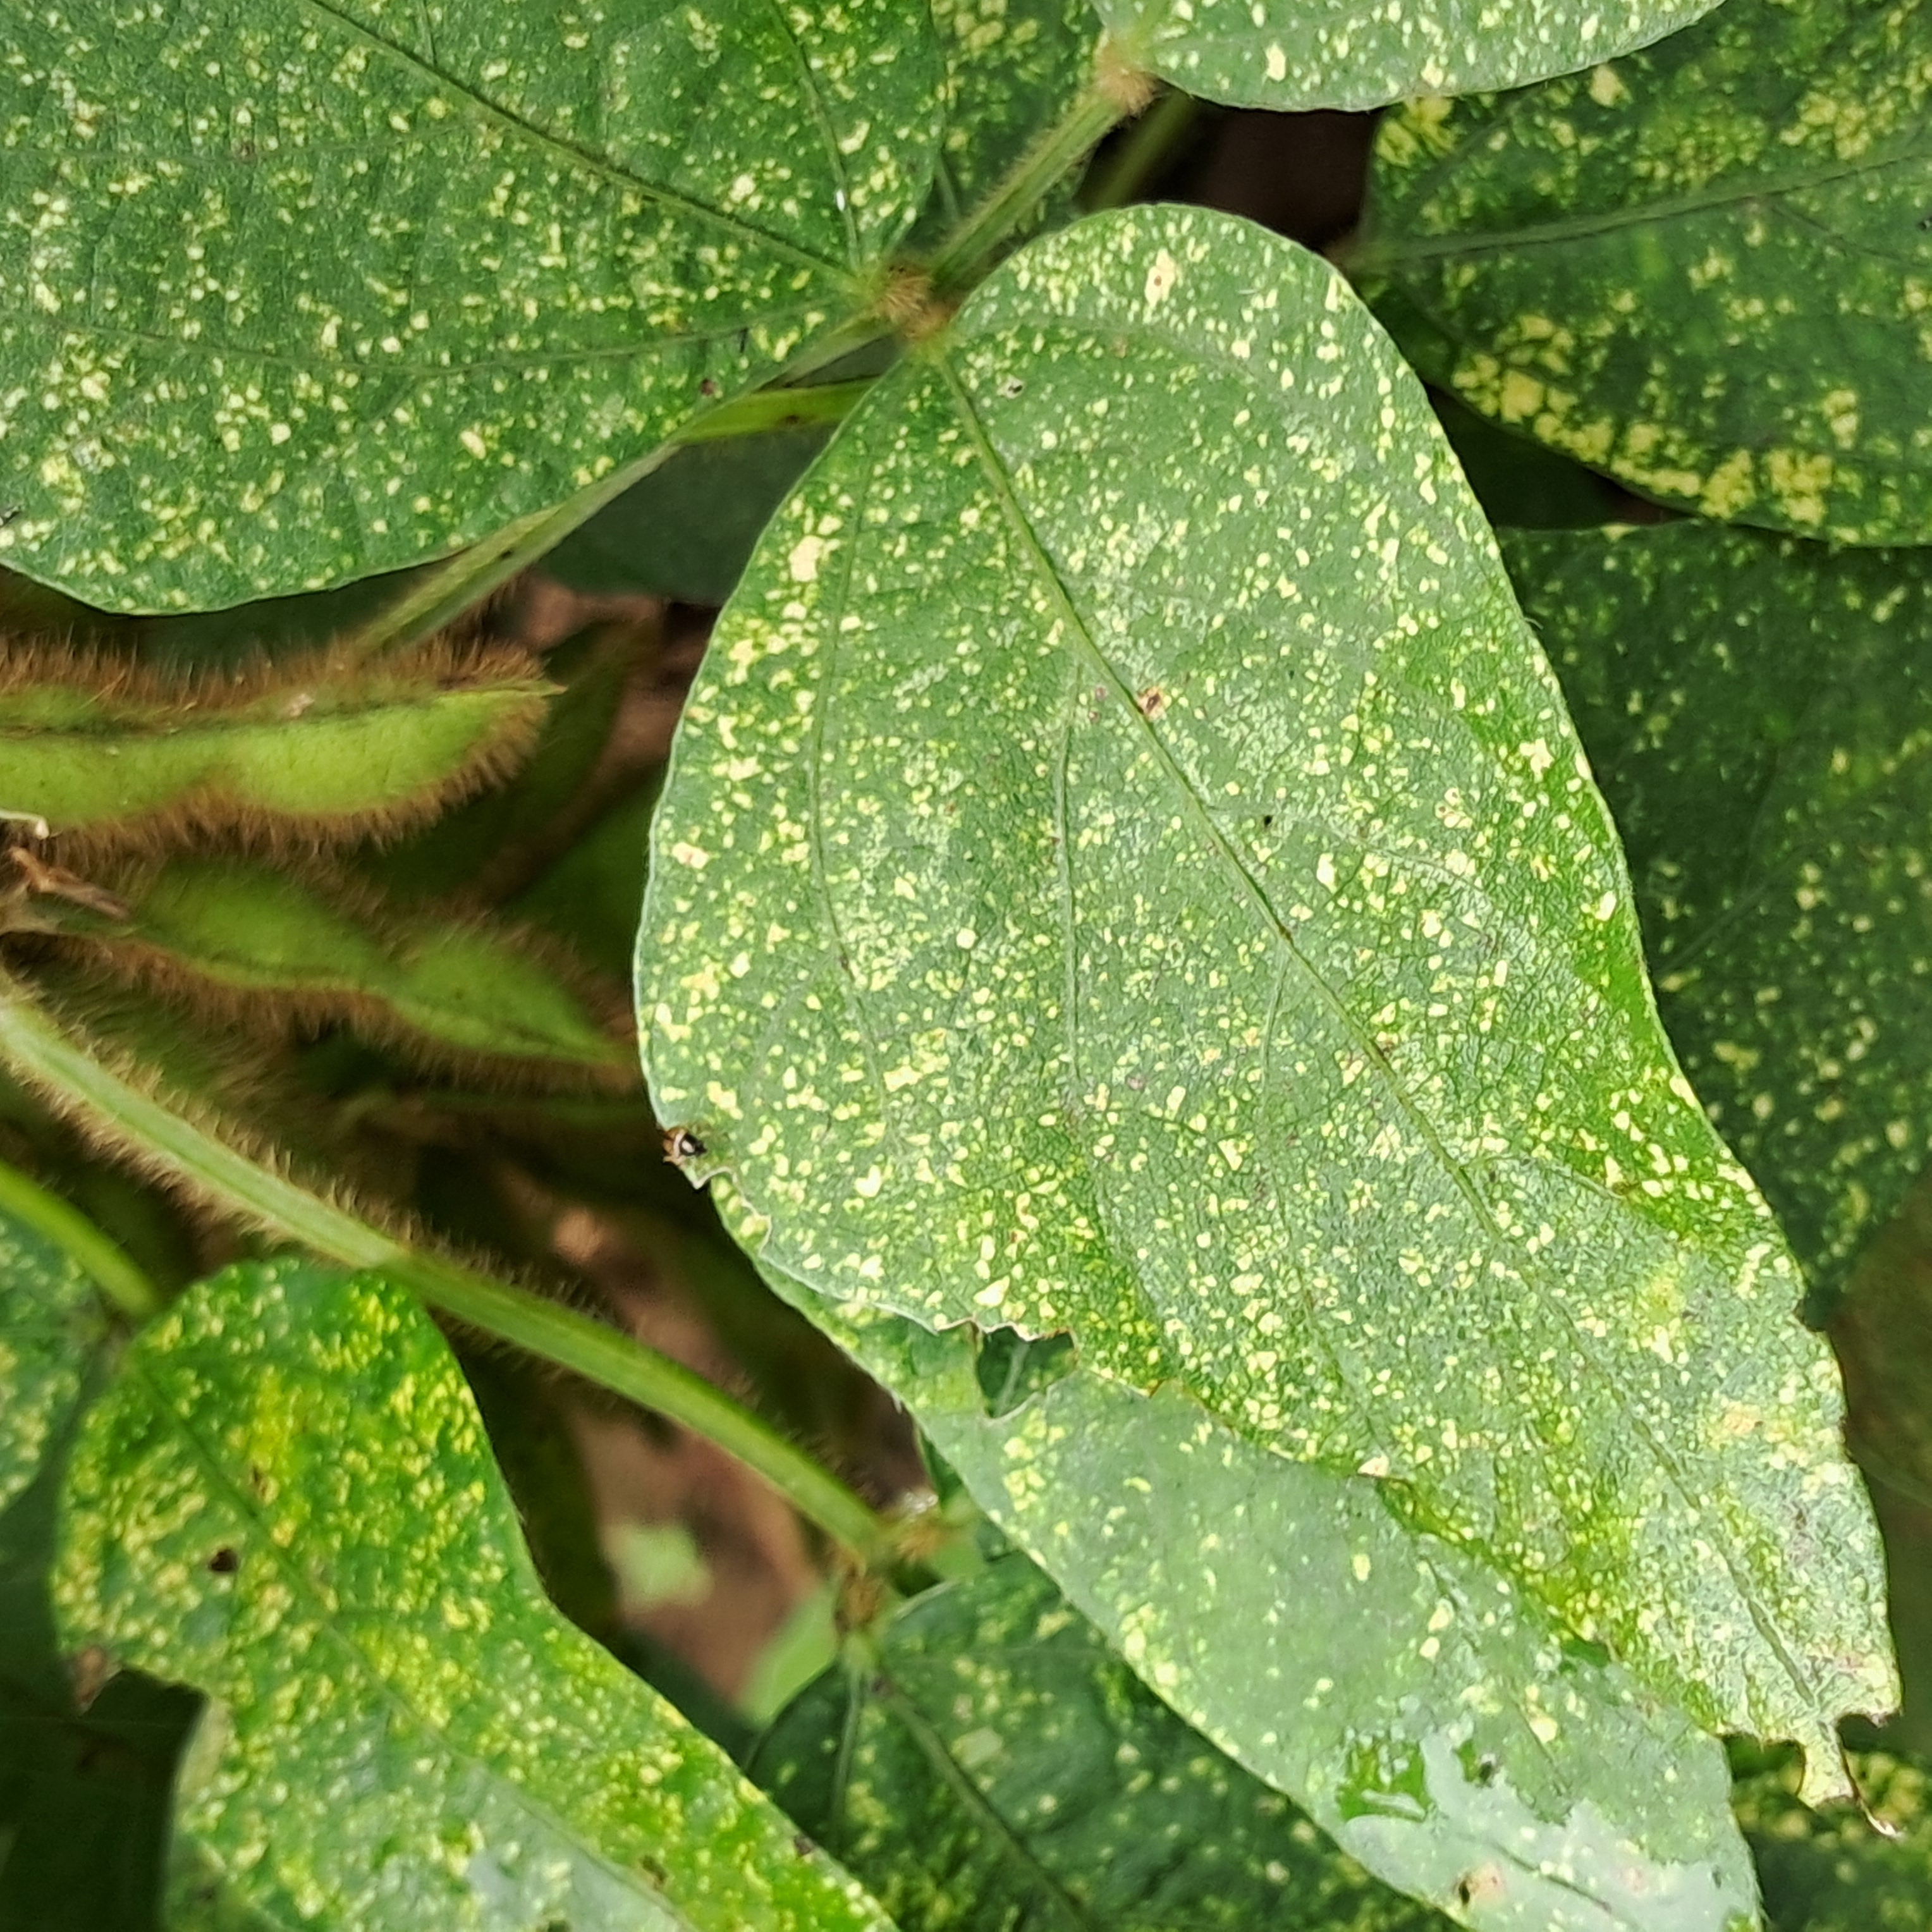
Label: Mosaic